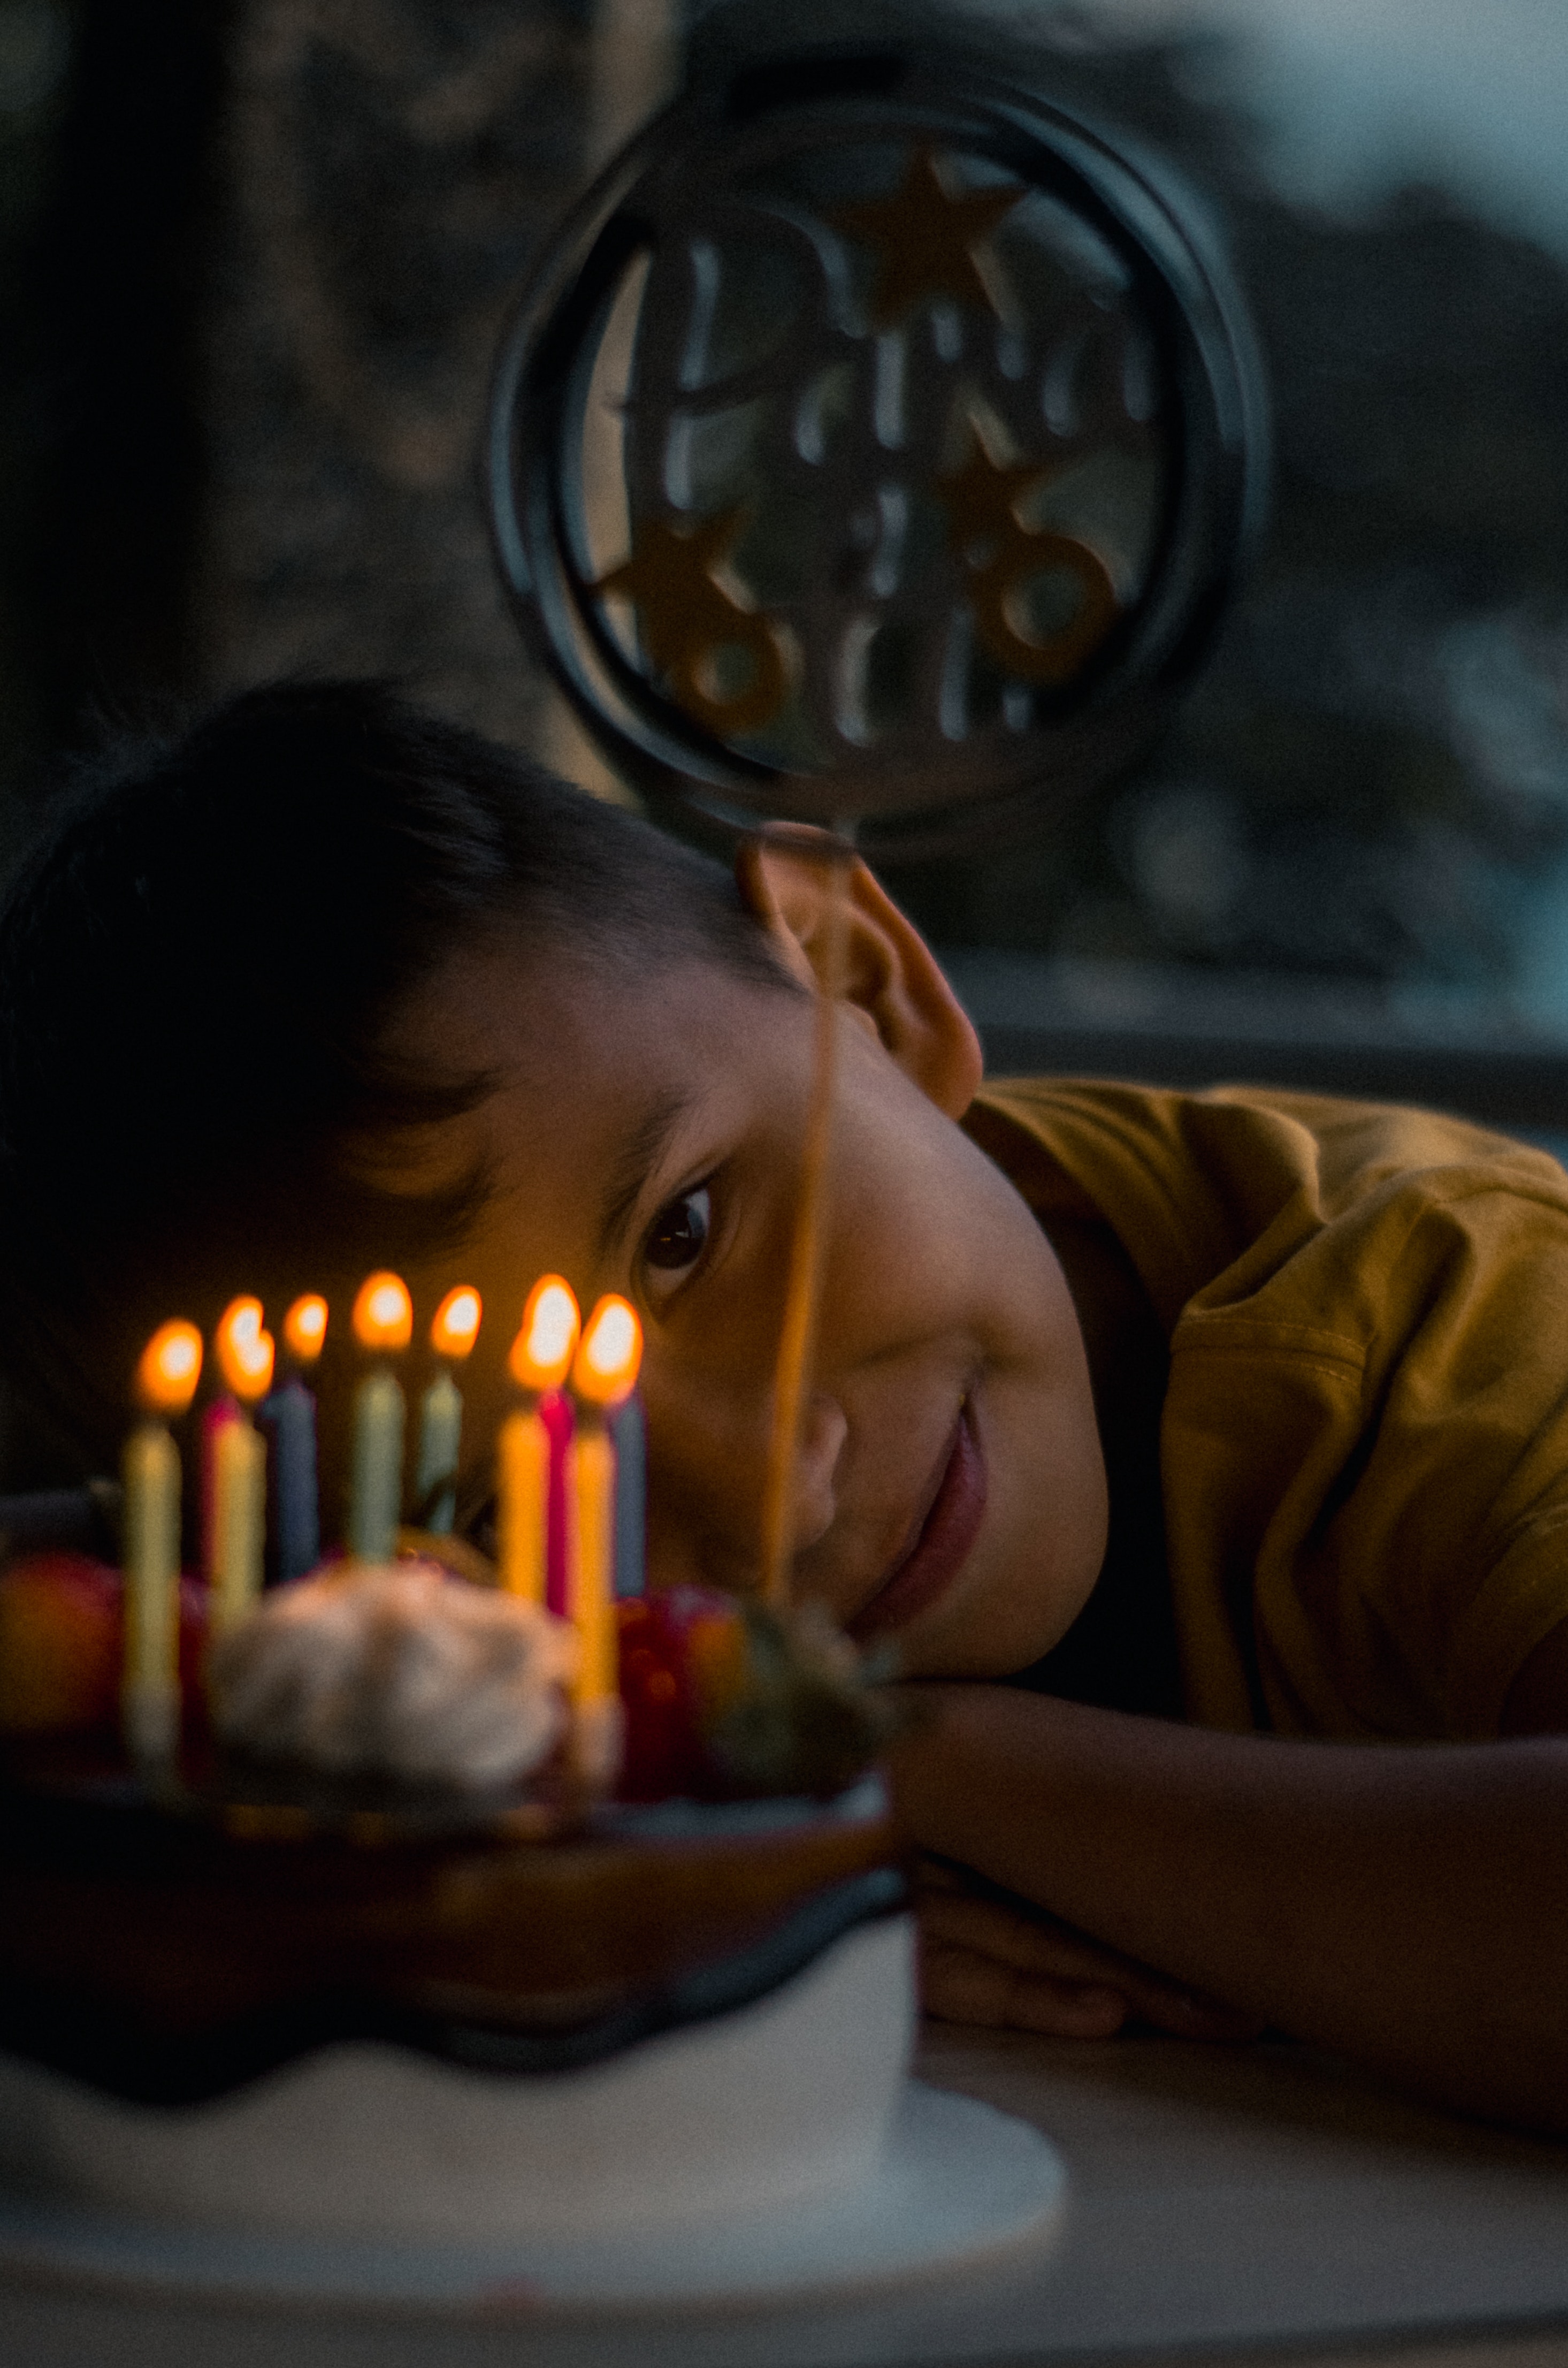
natural, food, candle, smile, tableware, birthday candle, light, organ, cake decorating, cake, lighting, flash photography, baked goods, flame, fire, wax, happy, ingredient, birthday cake, birthday, plate, sugar cake, event, dessert, sweetness, baking, Cake decorating supply, automotive lighting, table, fun, darkness, heat, icing, child, buttercream, interior design, party, pastry, sitting, sugar paste, rim